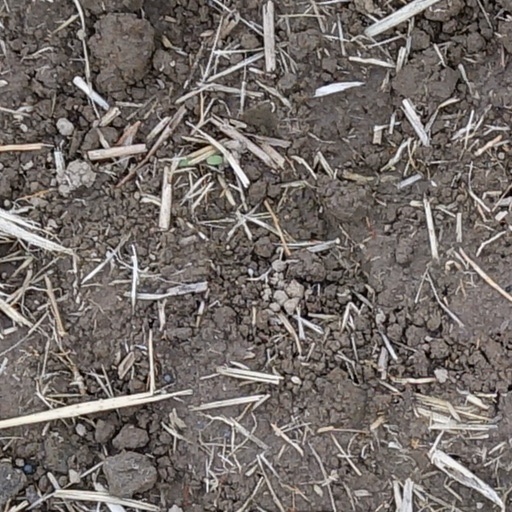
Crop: wheat